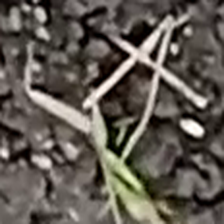
Weed species: Harali_(Cynodon_dactylon)